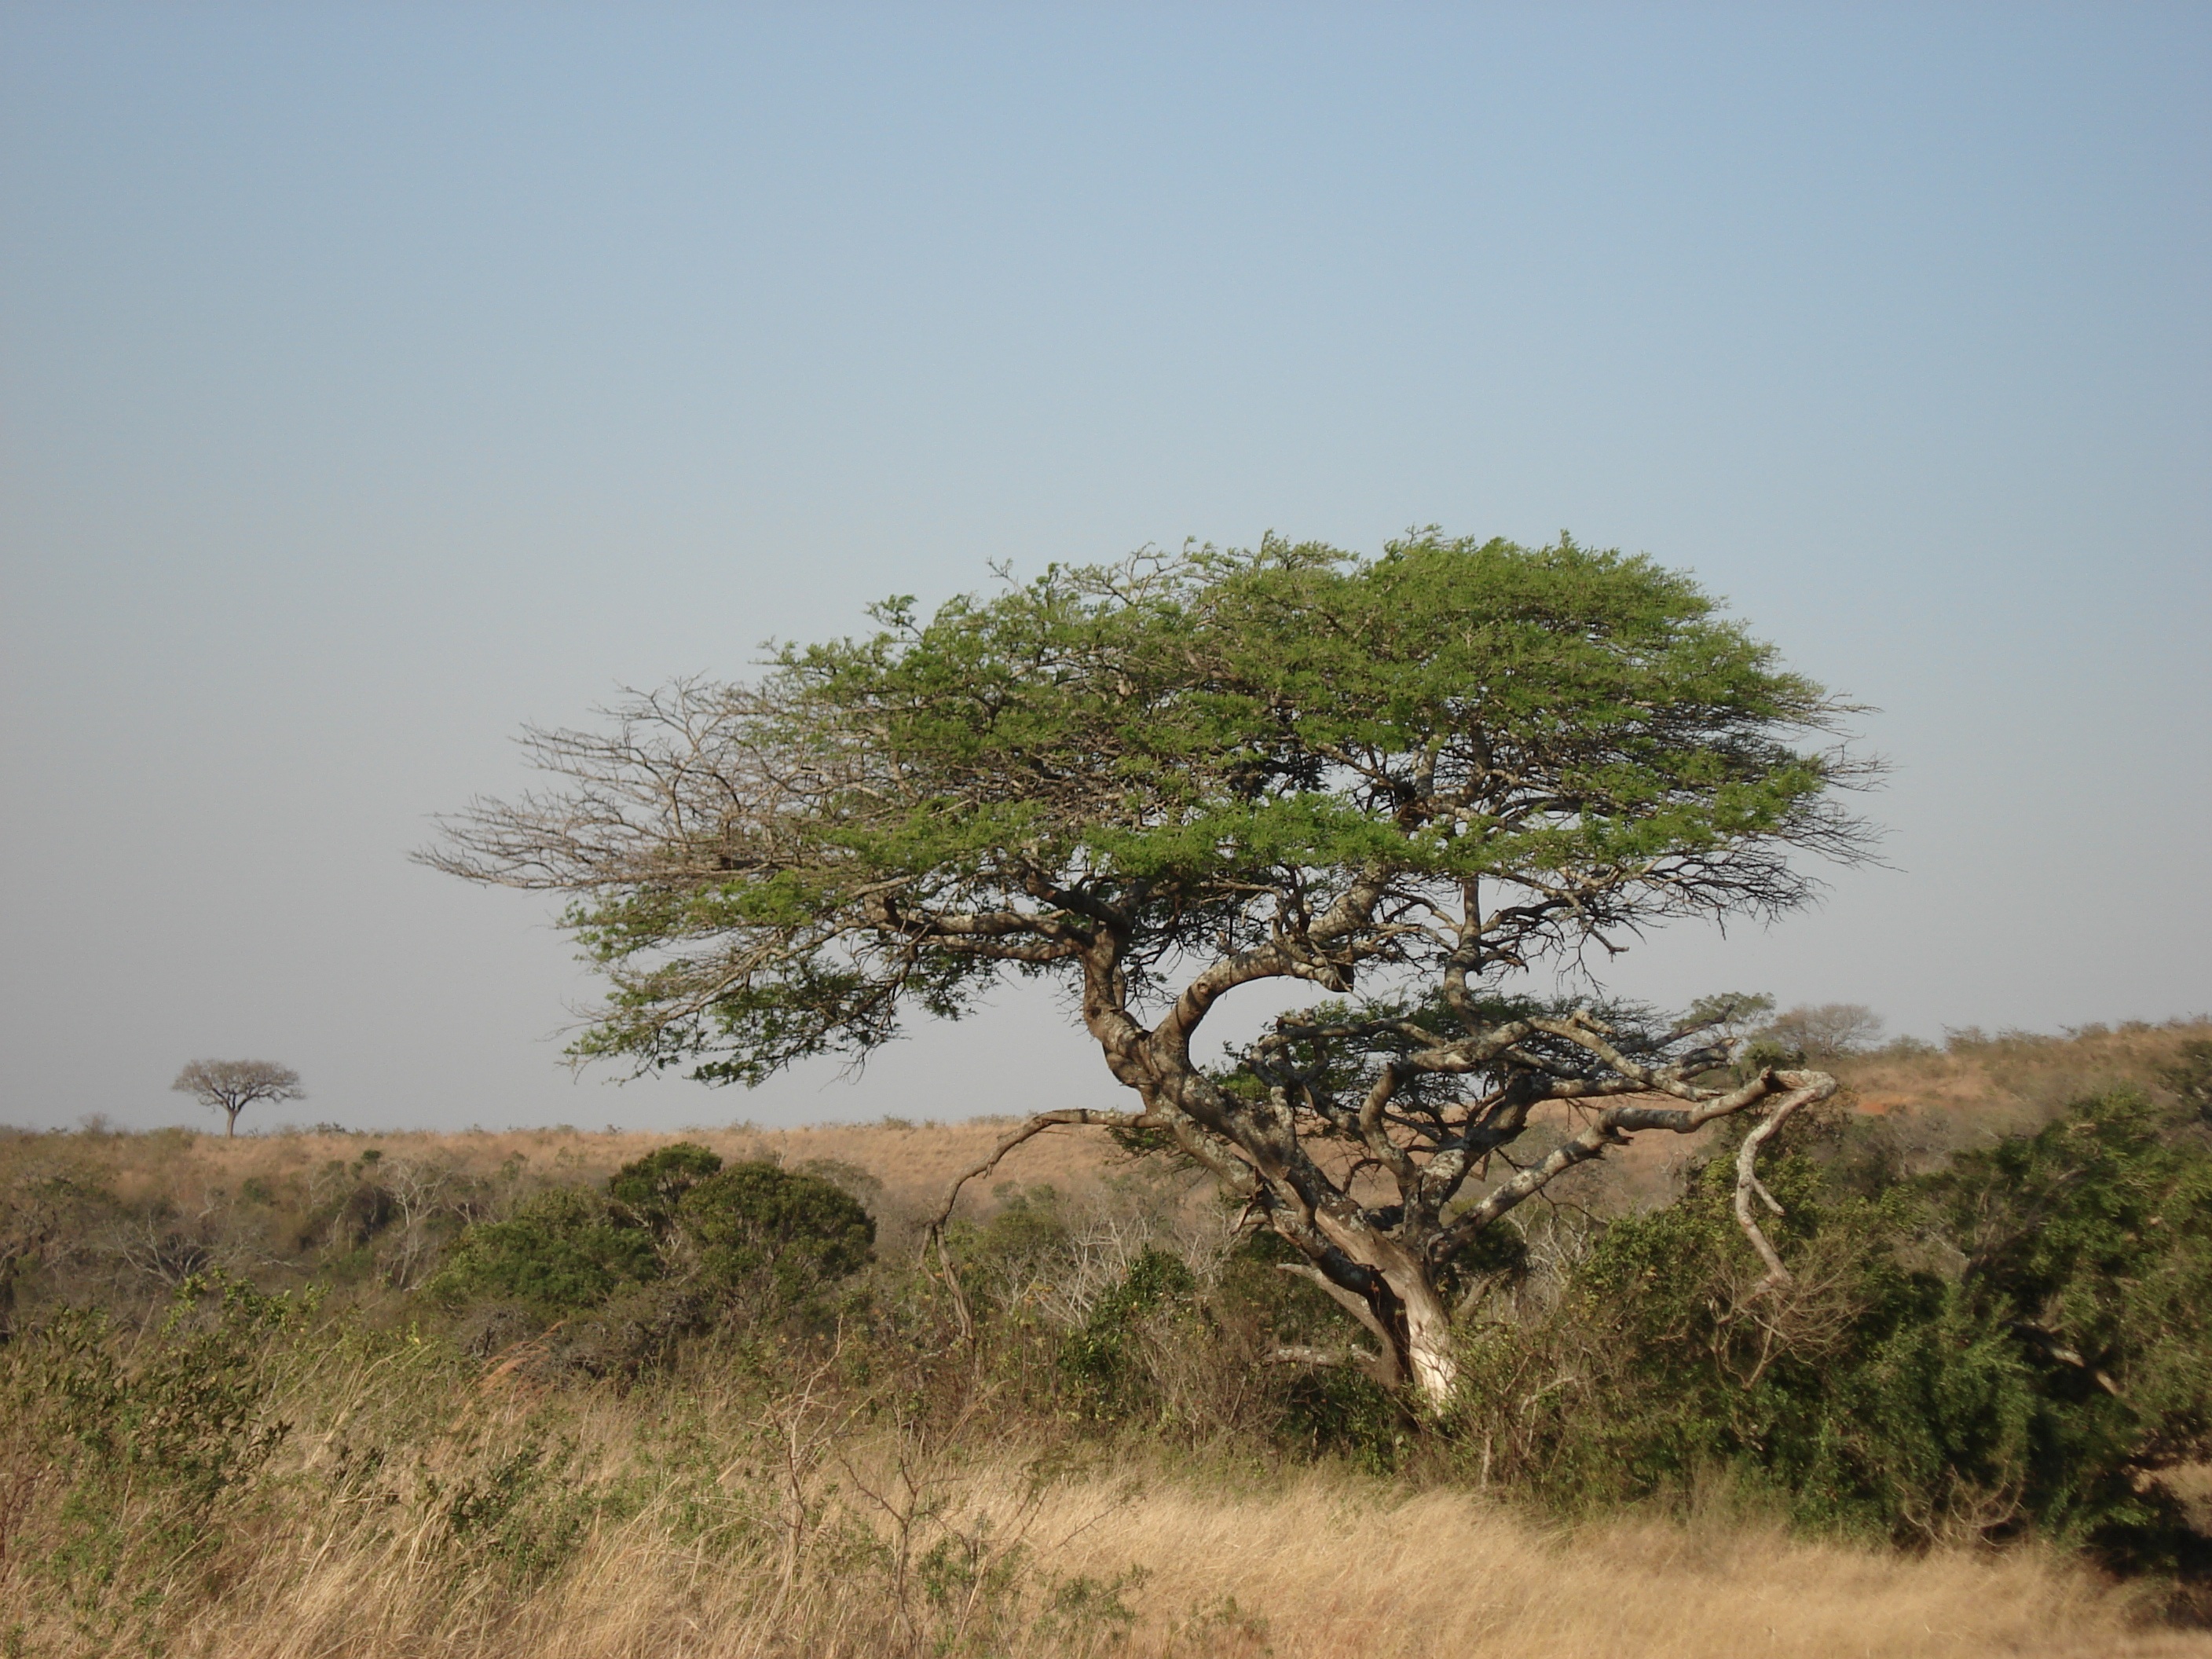
landscape, tree, nature, plant, hill, wind, wildlife, africa, soil, flora, savanna, safari, ecosystem, green tree, natural environment, atmospheric phenomenon, woody plant, arecales